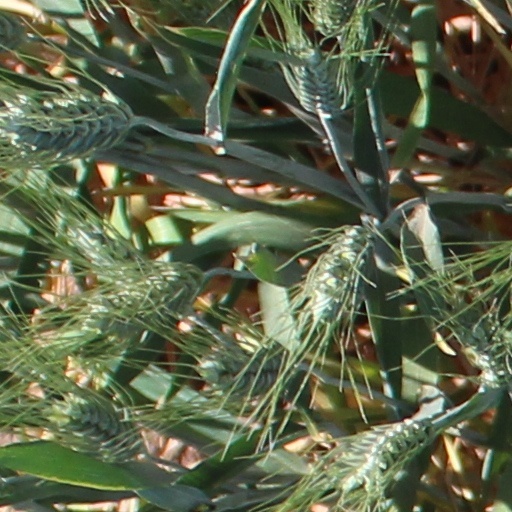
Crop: wheat